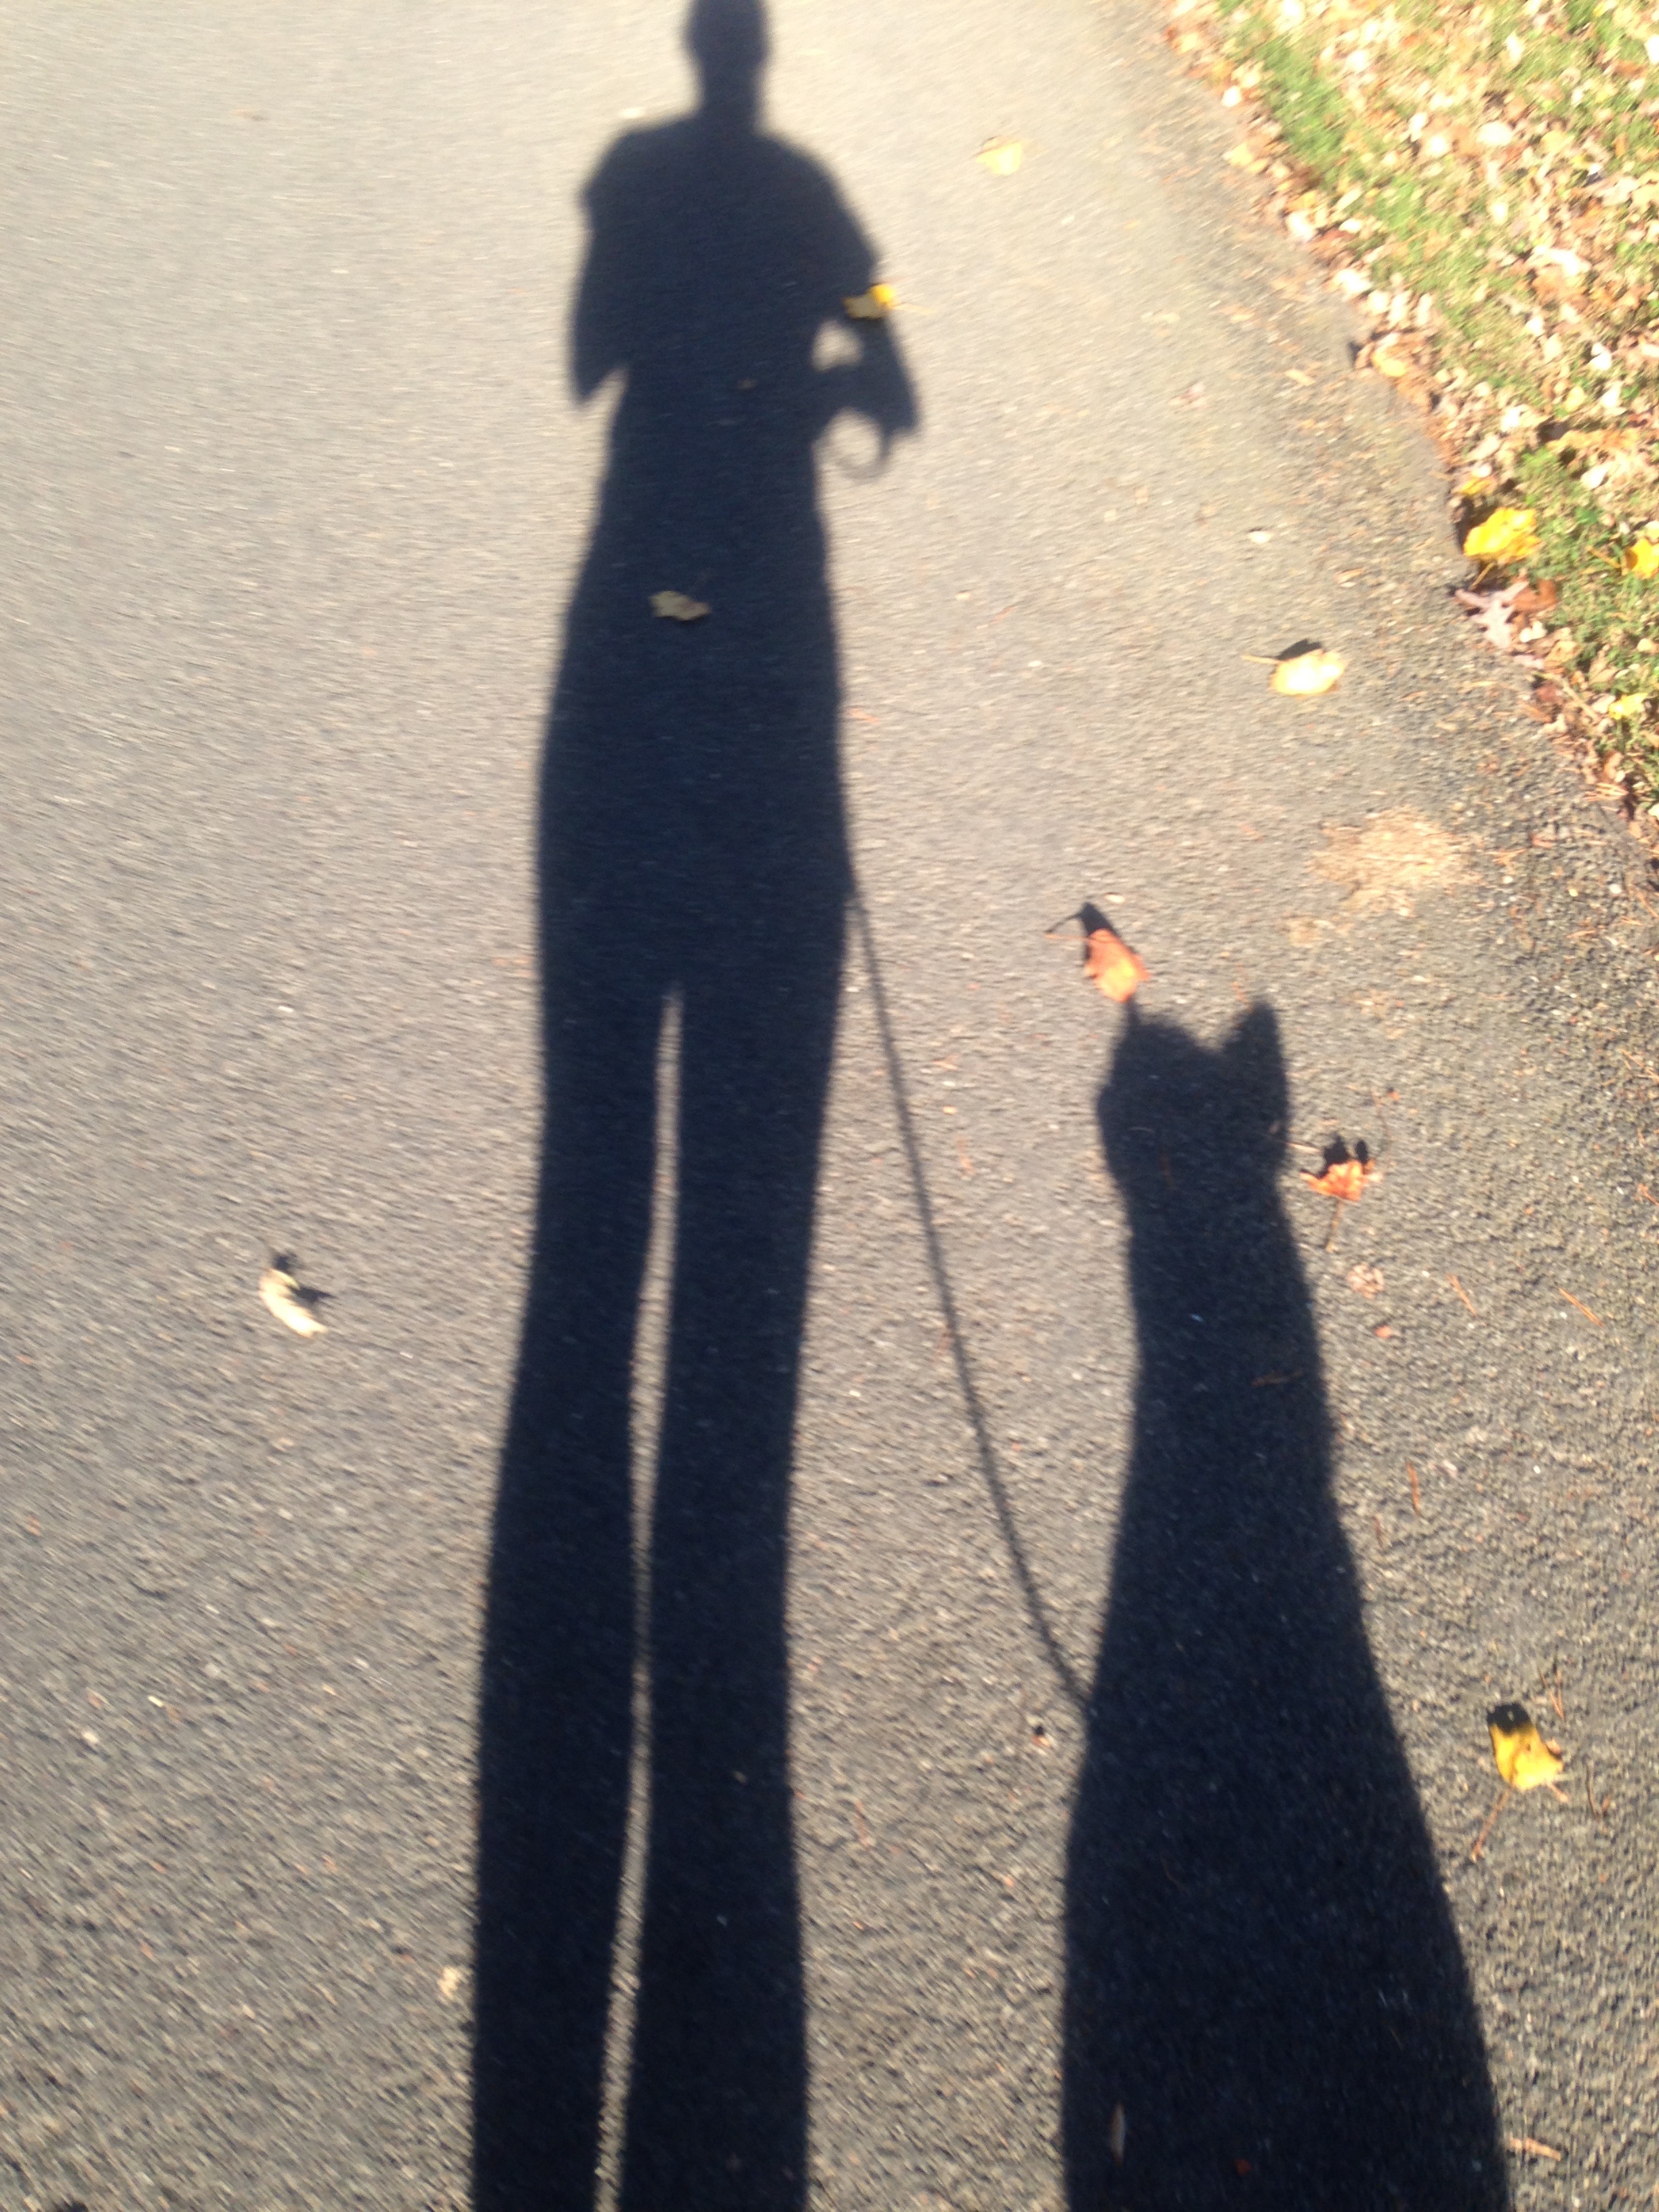
road, asphalt, color, shadow, black, photograph, image, shape